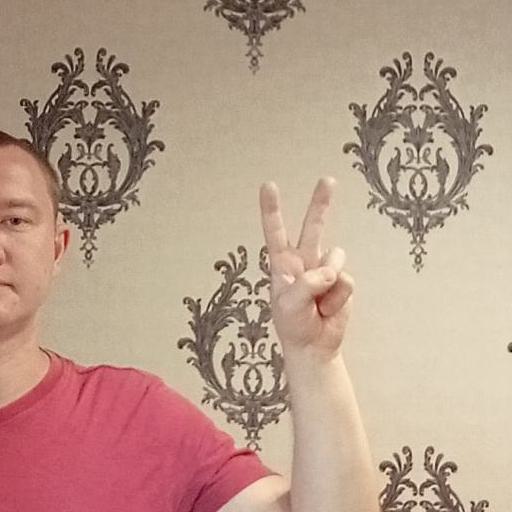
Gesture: peace